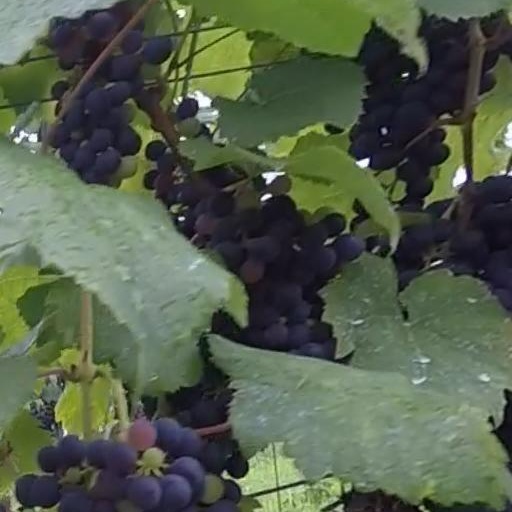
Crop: grape